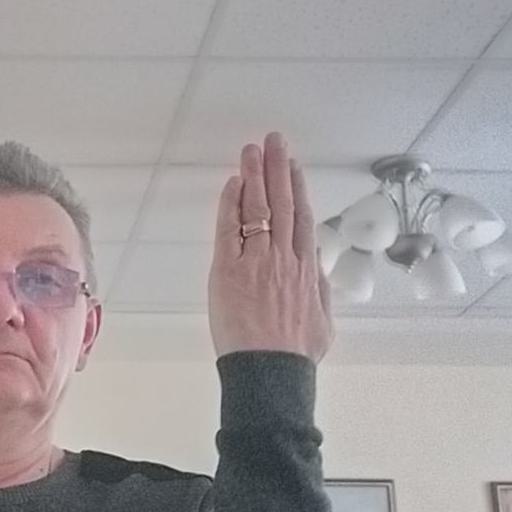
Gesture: stop_inverted